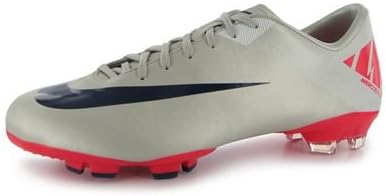
New
Category: AMAZON FASHION
MERCURIAL VICTORY II FG
Features: NIKE | mens | silver/black/orange